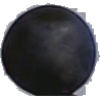
Label: Grape Blue 1